Rose Bowl Game

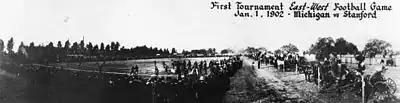
The very first Rose Bowl Game at Tournament park in 1902: Michigan v Stanford

Before the Rose Bowl was built, games were played in Pasadena's Tournament Park, approximately southeast of the current Rose Bowl stadium, near the campus of Caltech. Tournament Park was found to be unsuitable for the increasingly large crowds gathering to watch the game and a new, permanent home for the game was commissioned.